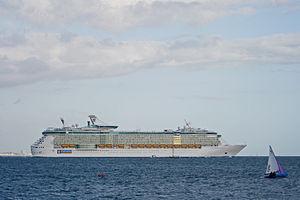
La Royal Caribbean International est une compagnie maritime américano-norvégienne spécialisée dans les navires de croisières. Elle est basée à Miami en Floride. Elle fait partie du groupe Royal Caribbean Cruise Line.
L’Independence of the Seas est un paquebot de la Royal Caribbean Cruise Line destiné aux croisières de luxe.